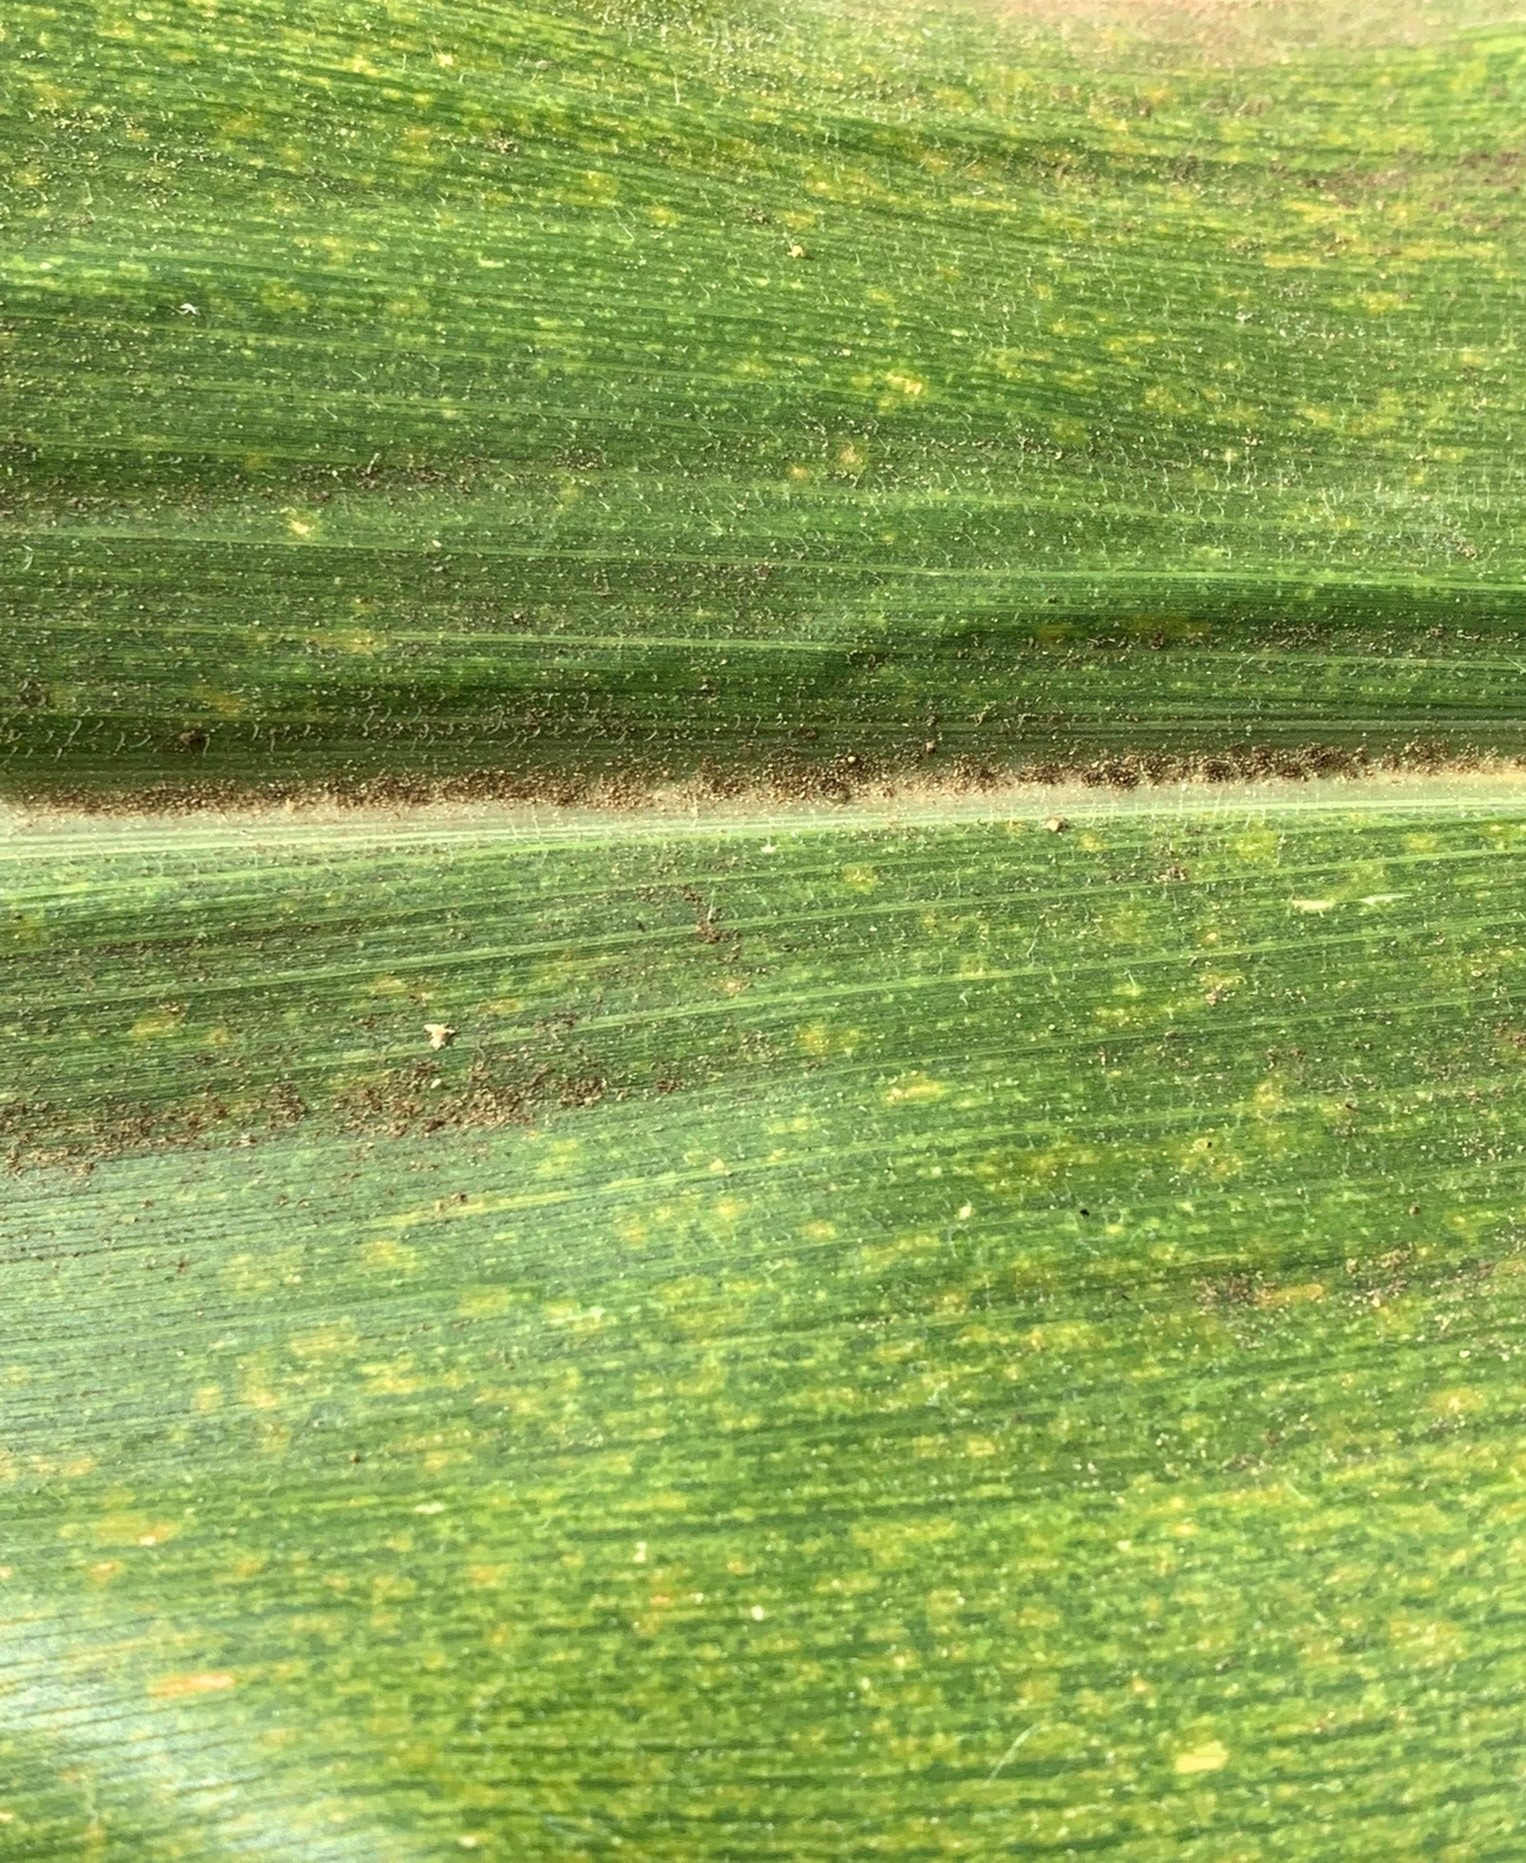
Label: MLN